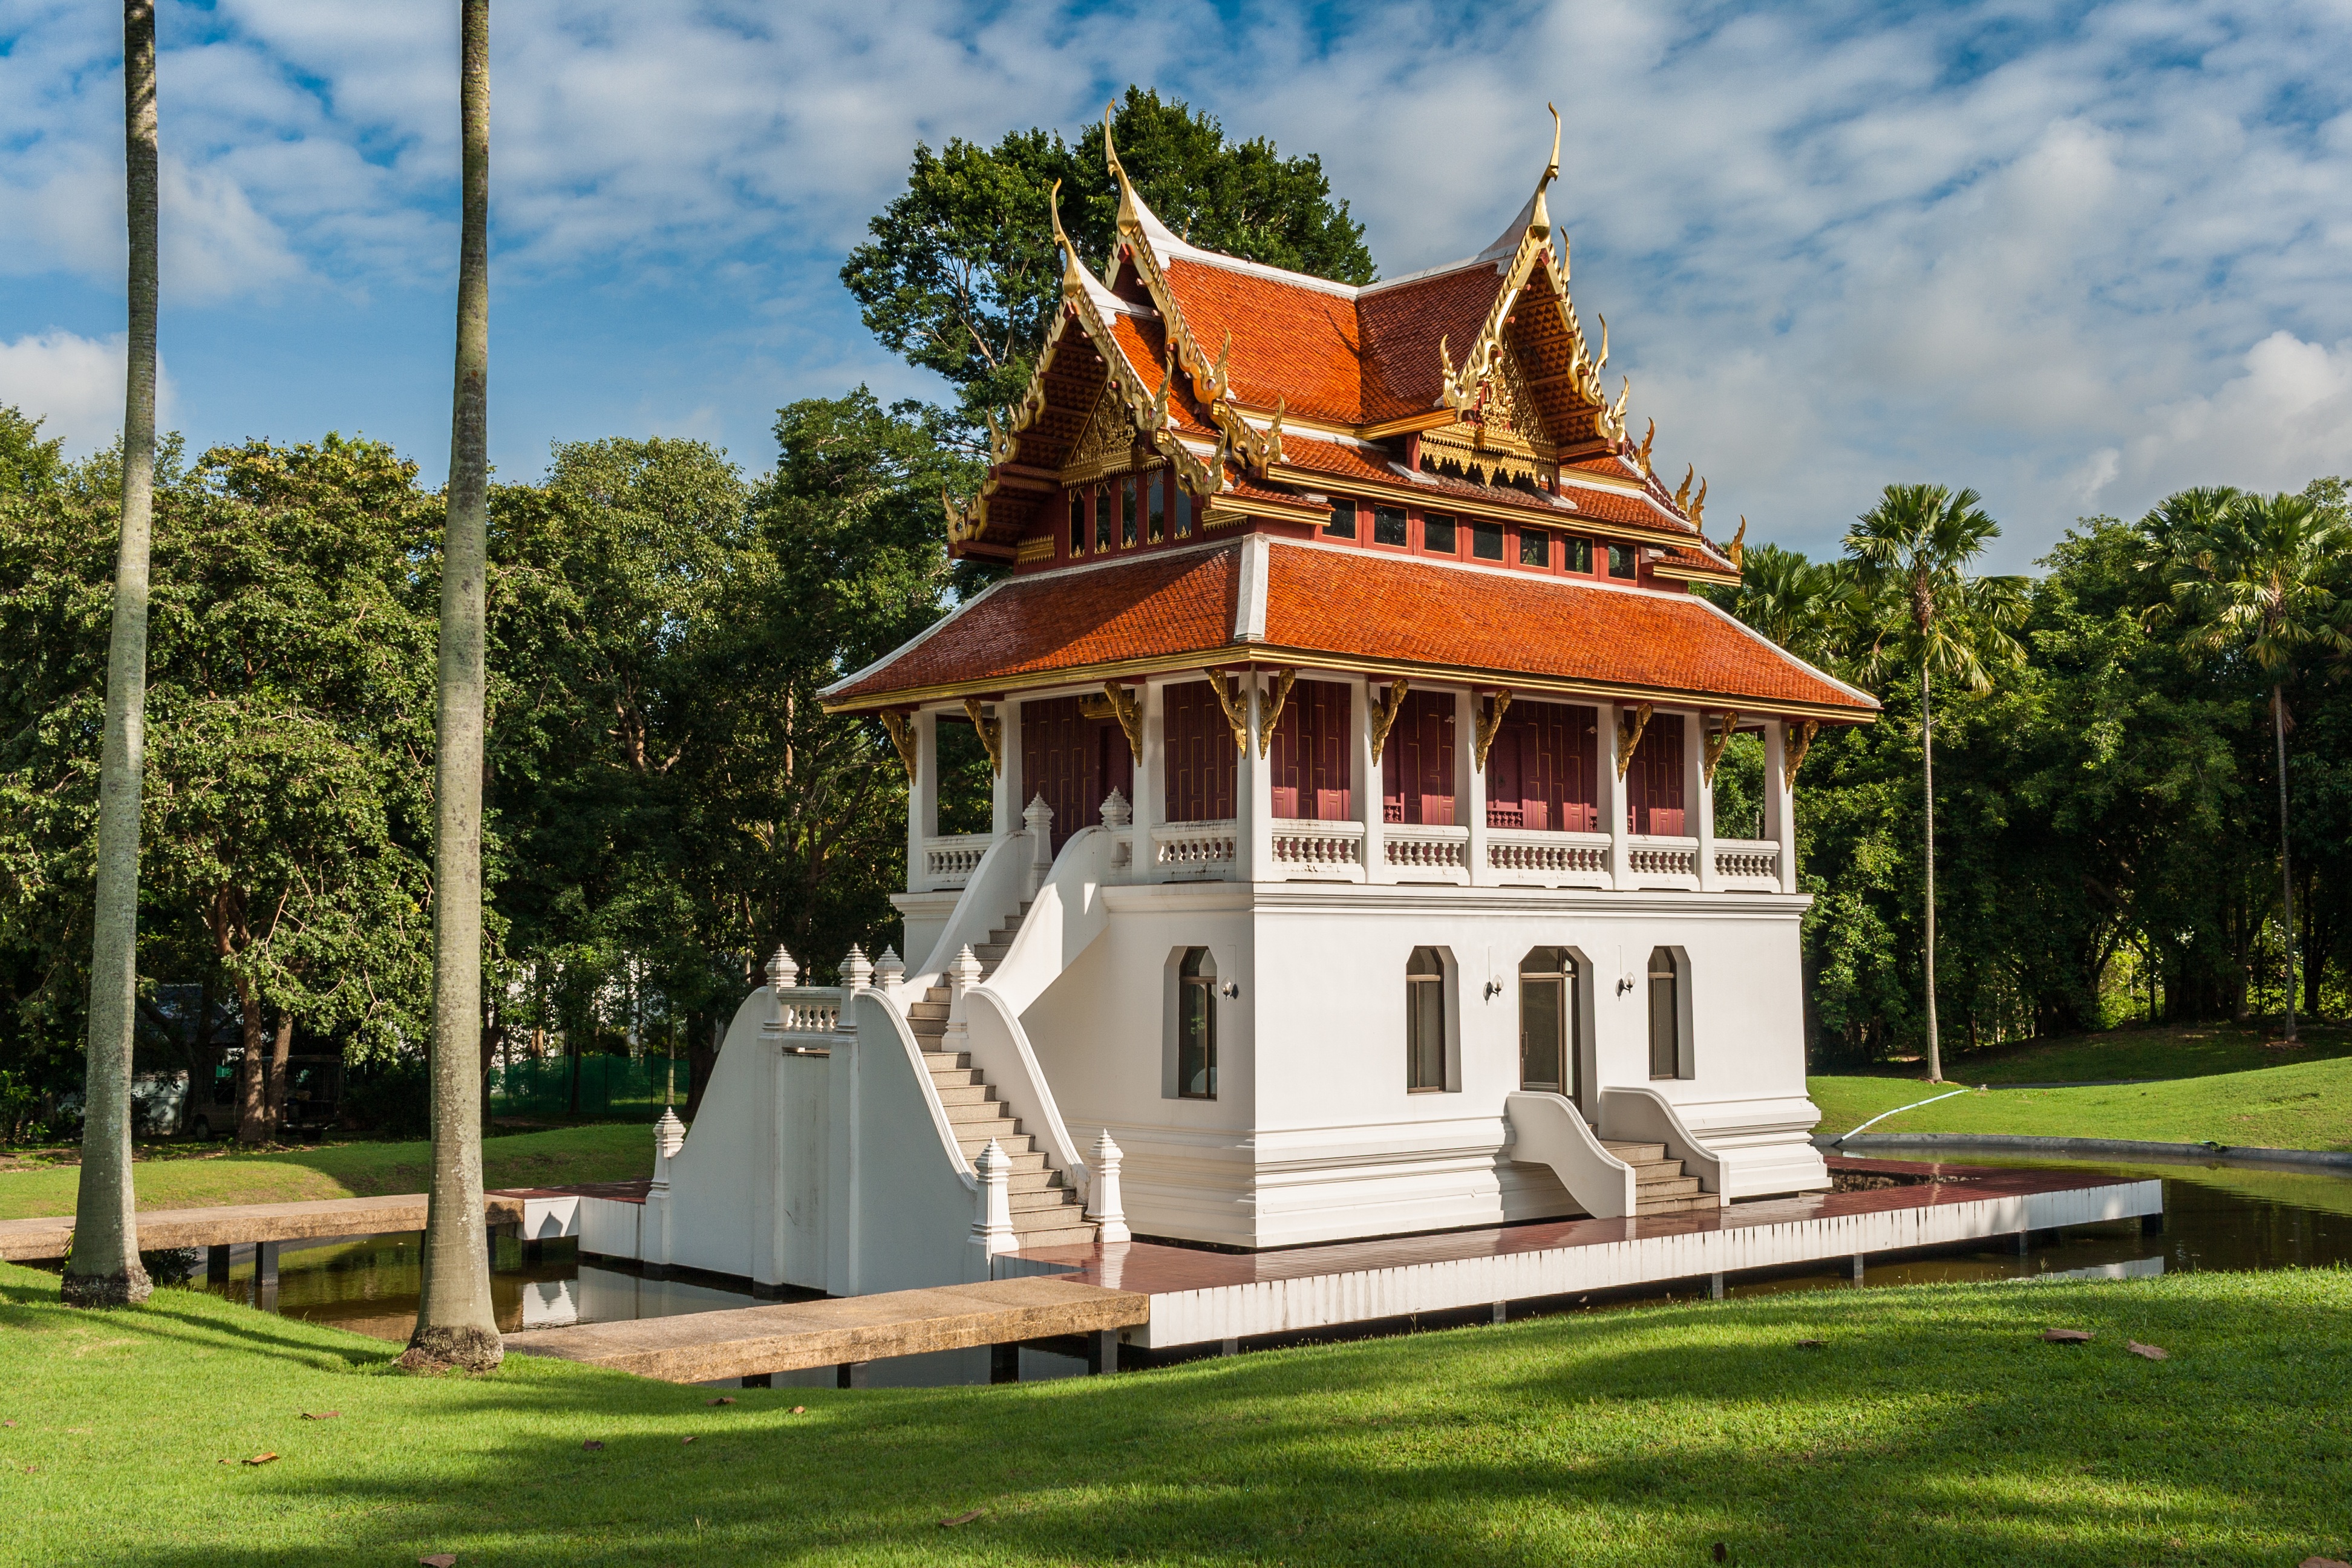
house, building, palace, home, meditate, buddhist, buddhism, religion, asia, japan, zen, place of worship, thailand, spiritual, meditation, temple, spa, monastery, mindfulness, lotus, shrine, buddha, prayer, worship, india, estate, be, offerings, pagoda, wat, believe, concentration, wellness, buddha figure, ganesha, enlightenment, feng shui, golden buddha, shiva, buddhist temple complex thailand, zen buddha, asceticism, buddha stature, effigy buddha, zen figure, buddhist temple thailand, monk wohnort